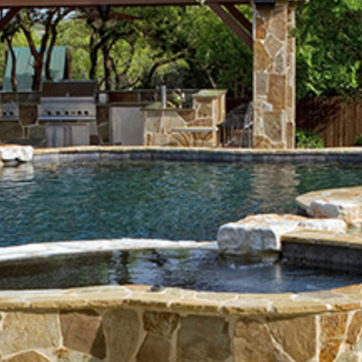
Material: water